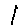
Label: 1